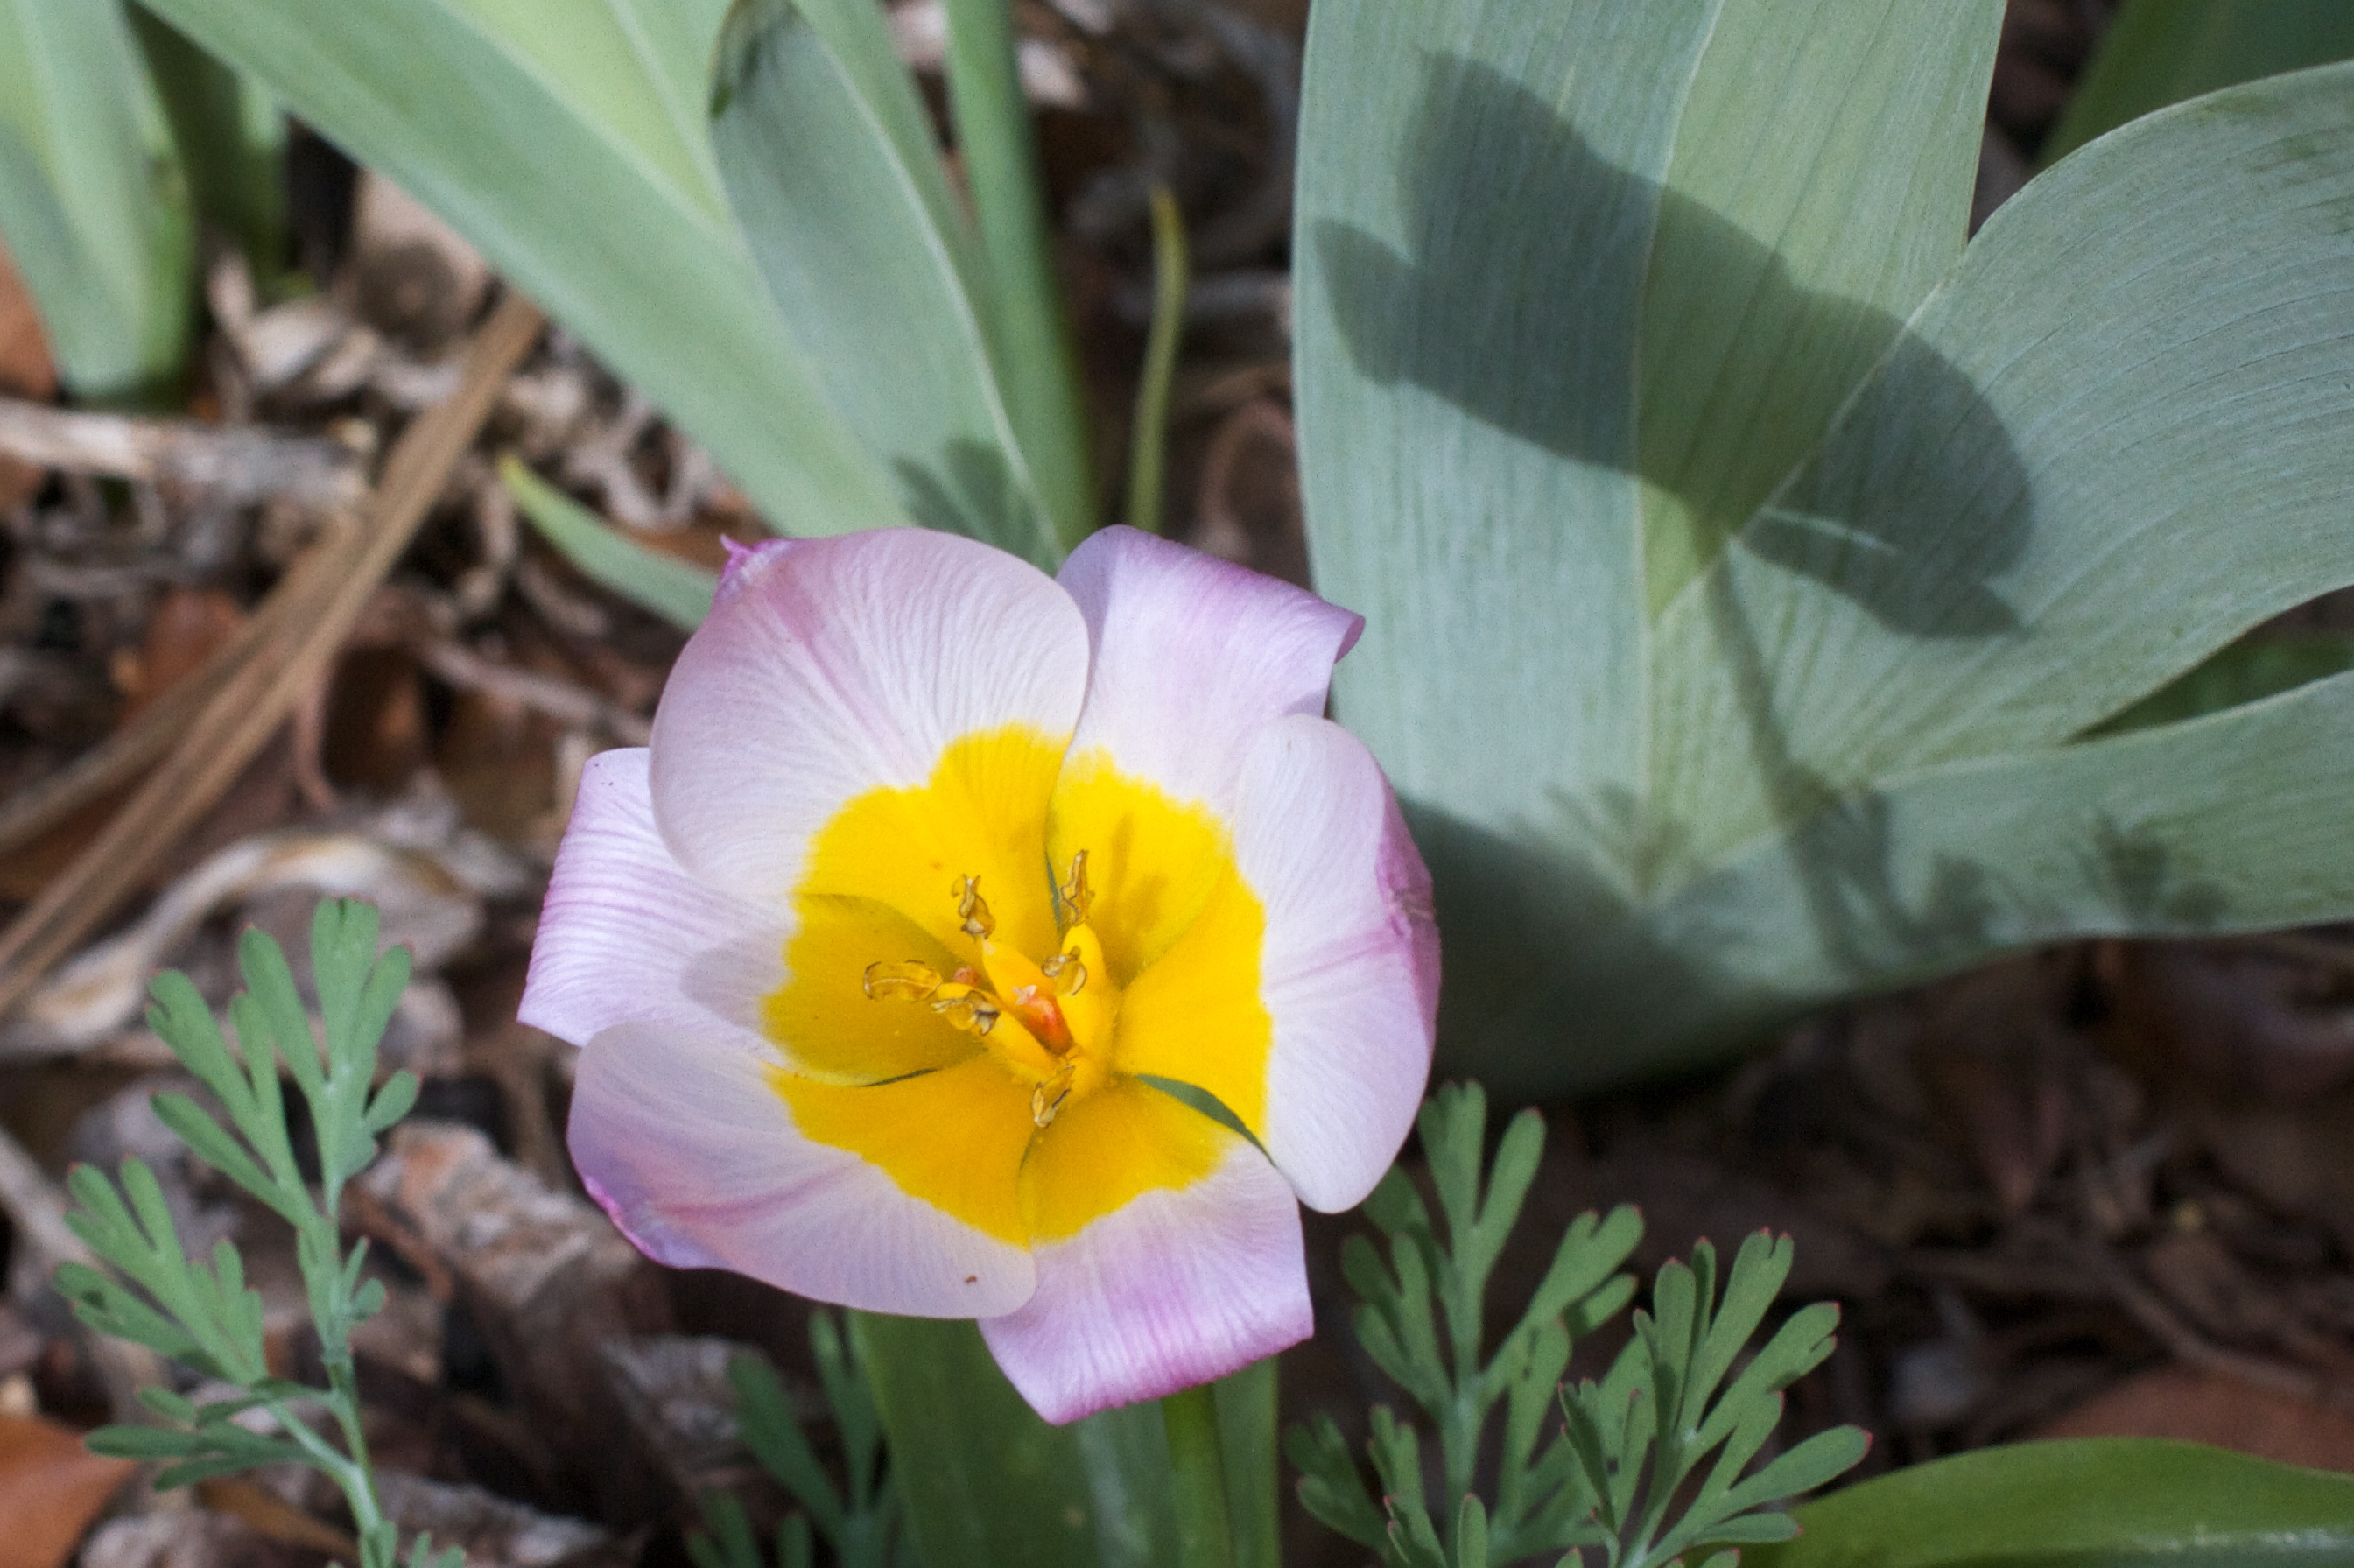
plant, flower, petal, botany, flora, wildflower, crocus, daylily, flowering plant, land plant, calochortus